Roger Bootle

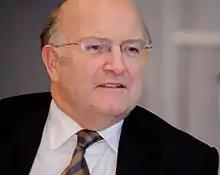

Roger Bootle (born 22 June 1952) is a British economist and a weekly columnist for "The Daily Telegraph". He is the chairman of Capital Economics, an independent macroeconomic research consultancy. He and Capital Economics were awarded the Wolfson Economics Prize in 2012.